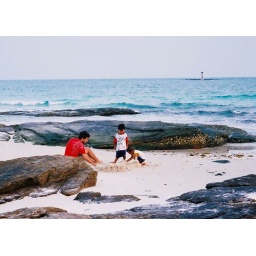
Jesse builds sandcastle, small boys knock it down and stuff the sand in their pants.